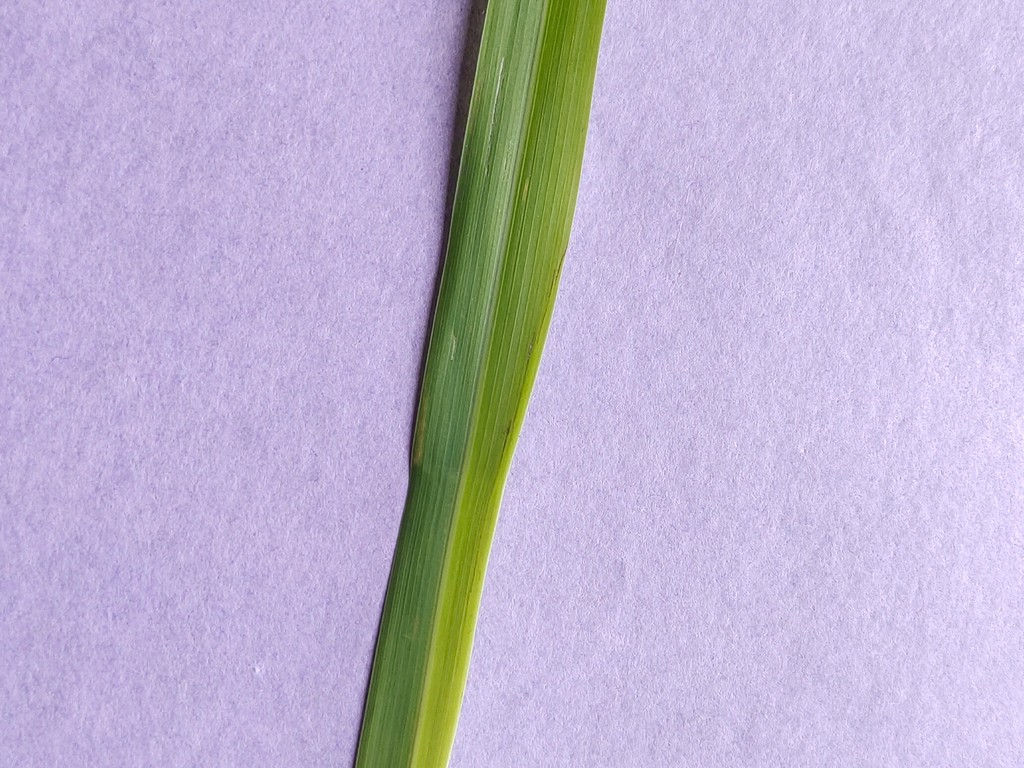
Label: Healthy